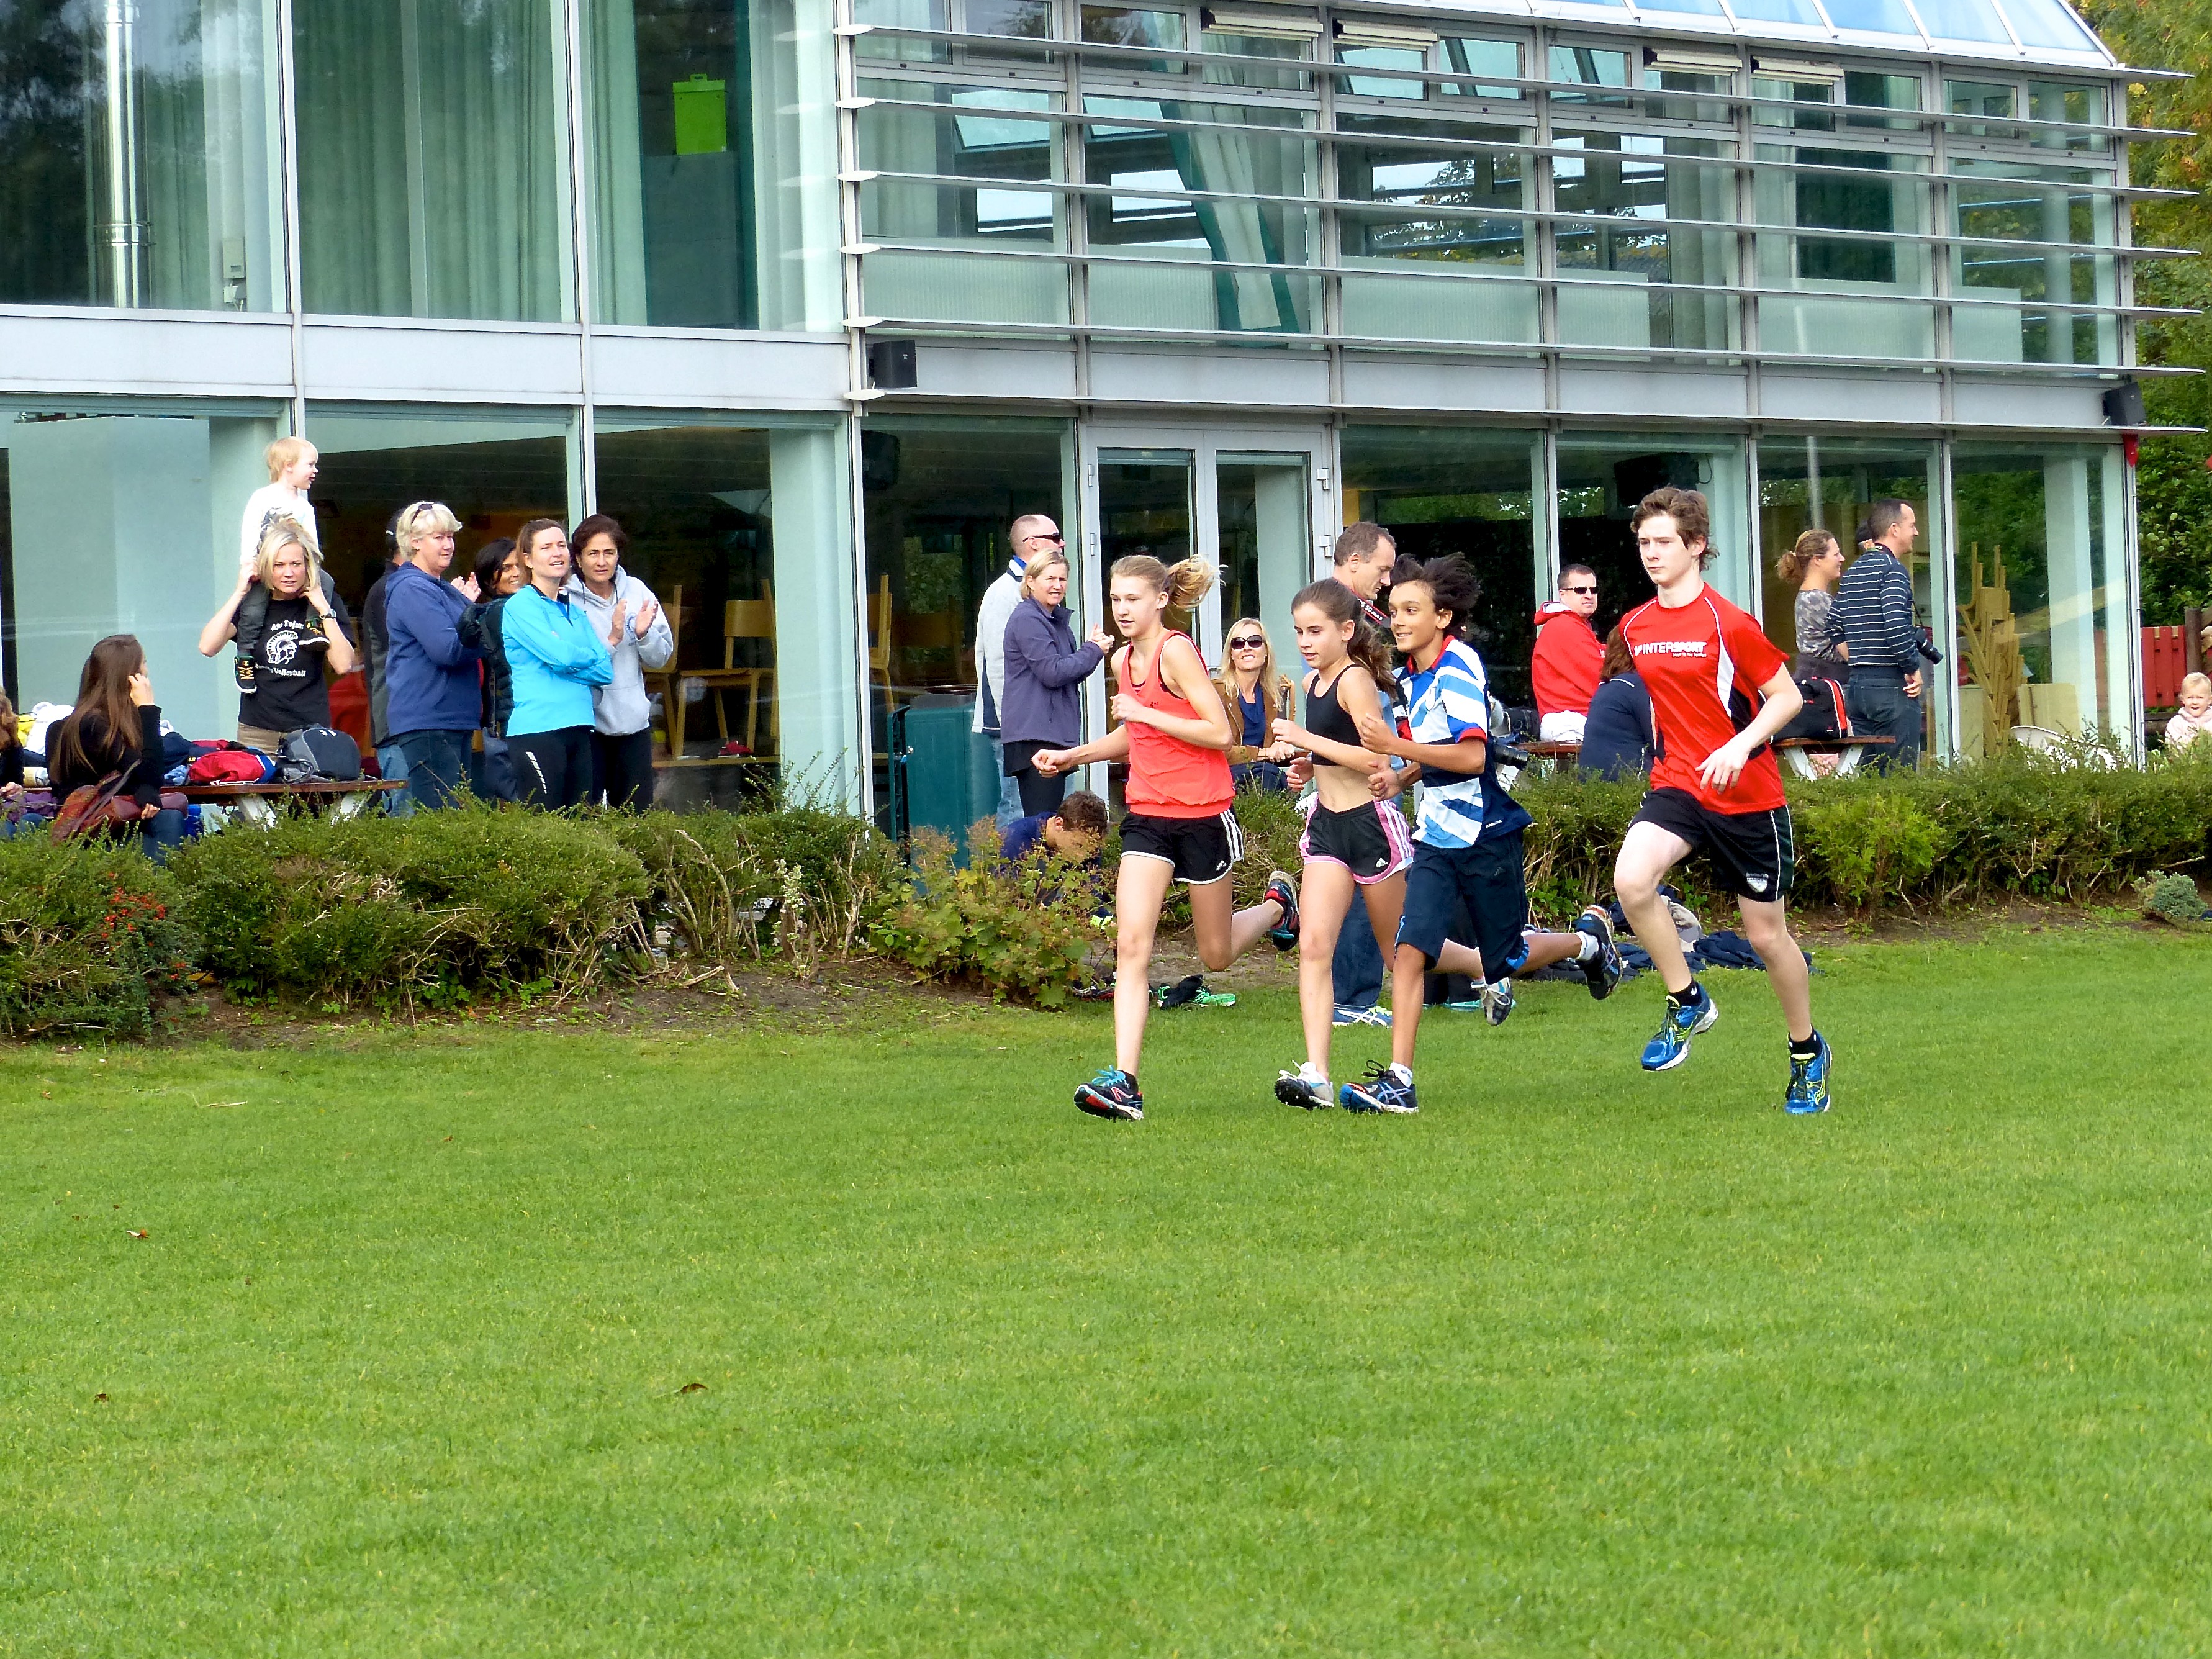
run, country, soccer, runner, cross, ash, hague, 2013, american, team, sports, school, endurance, tournament, endurance sports, competition event